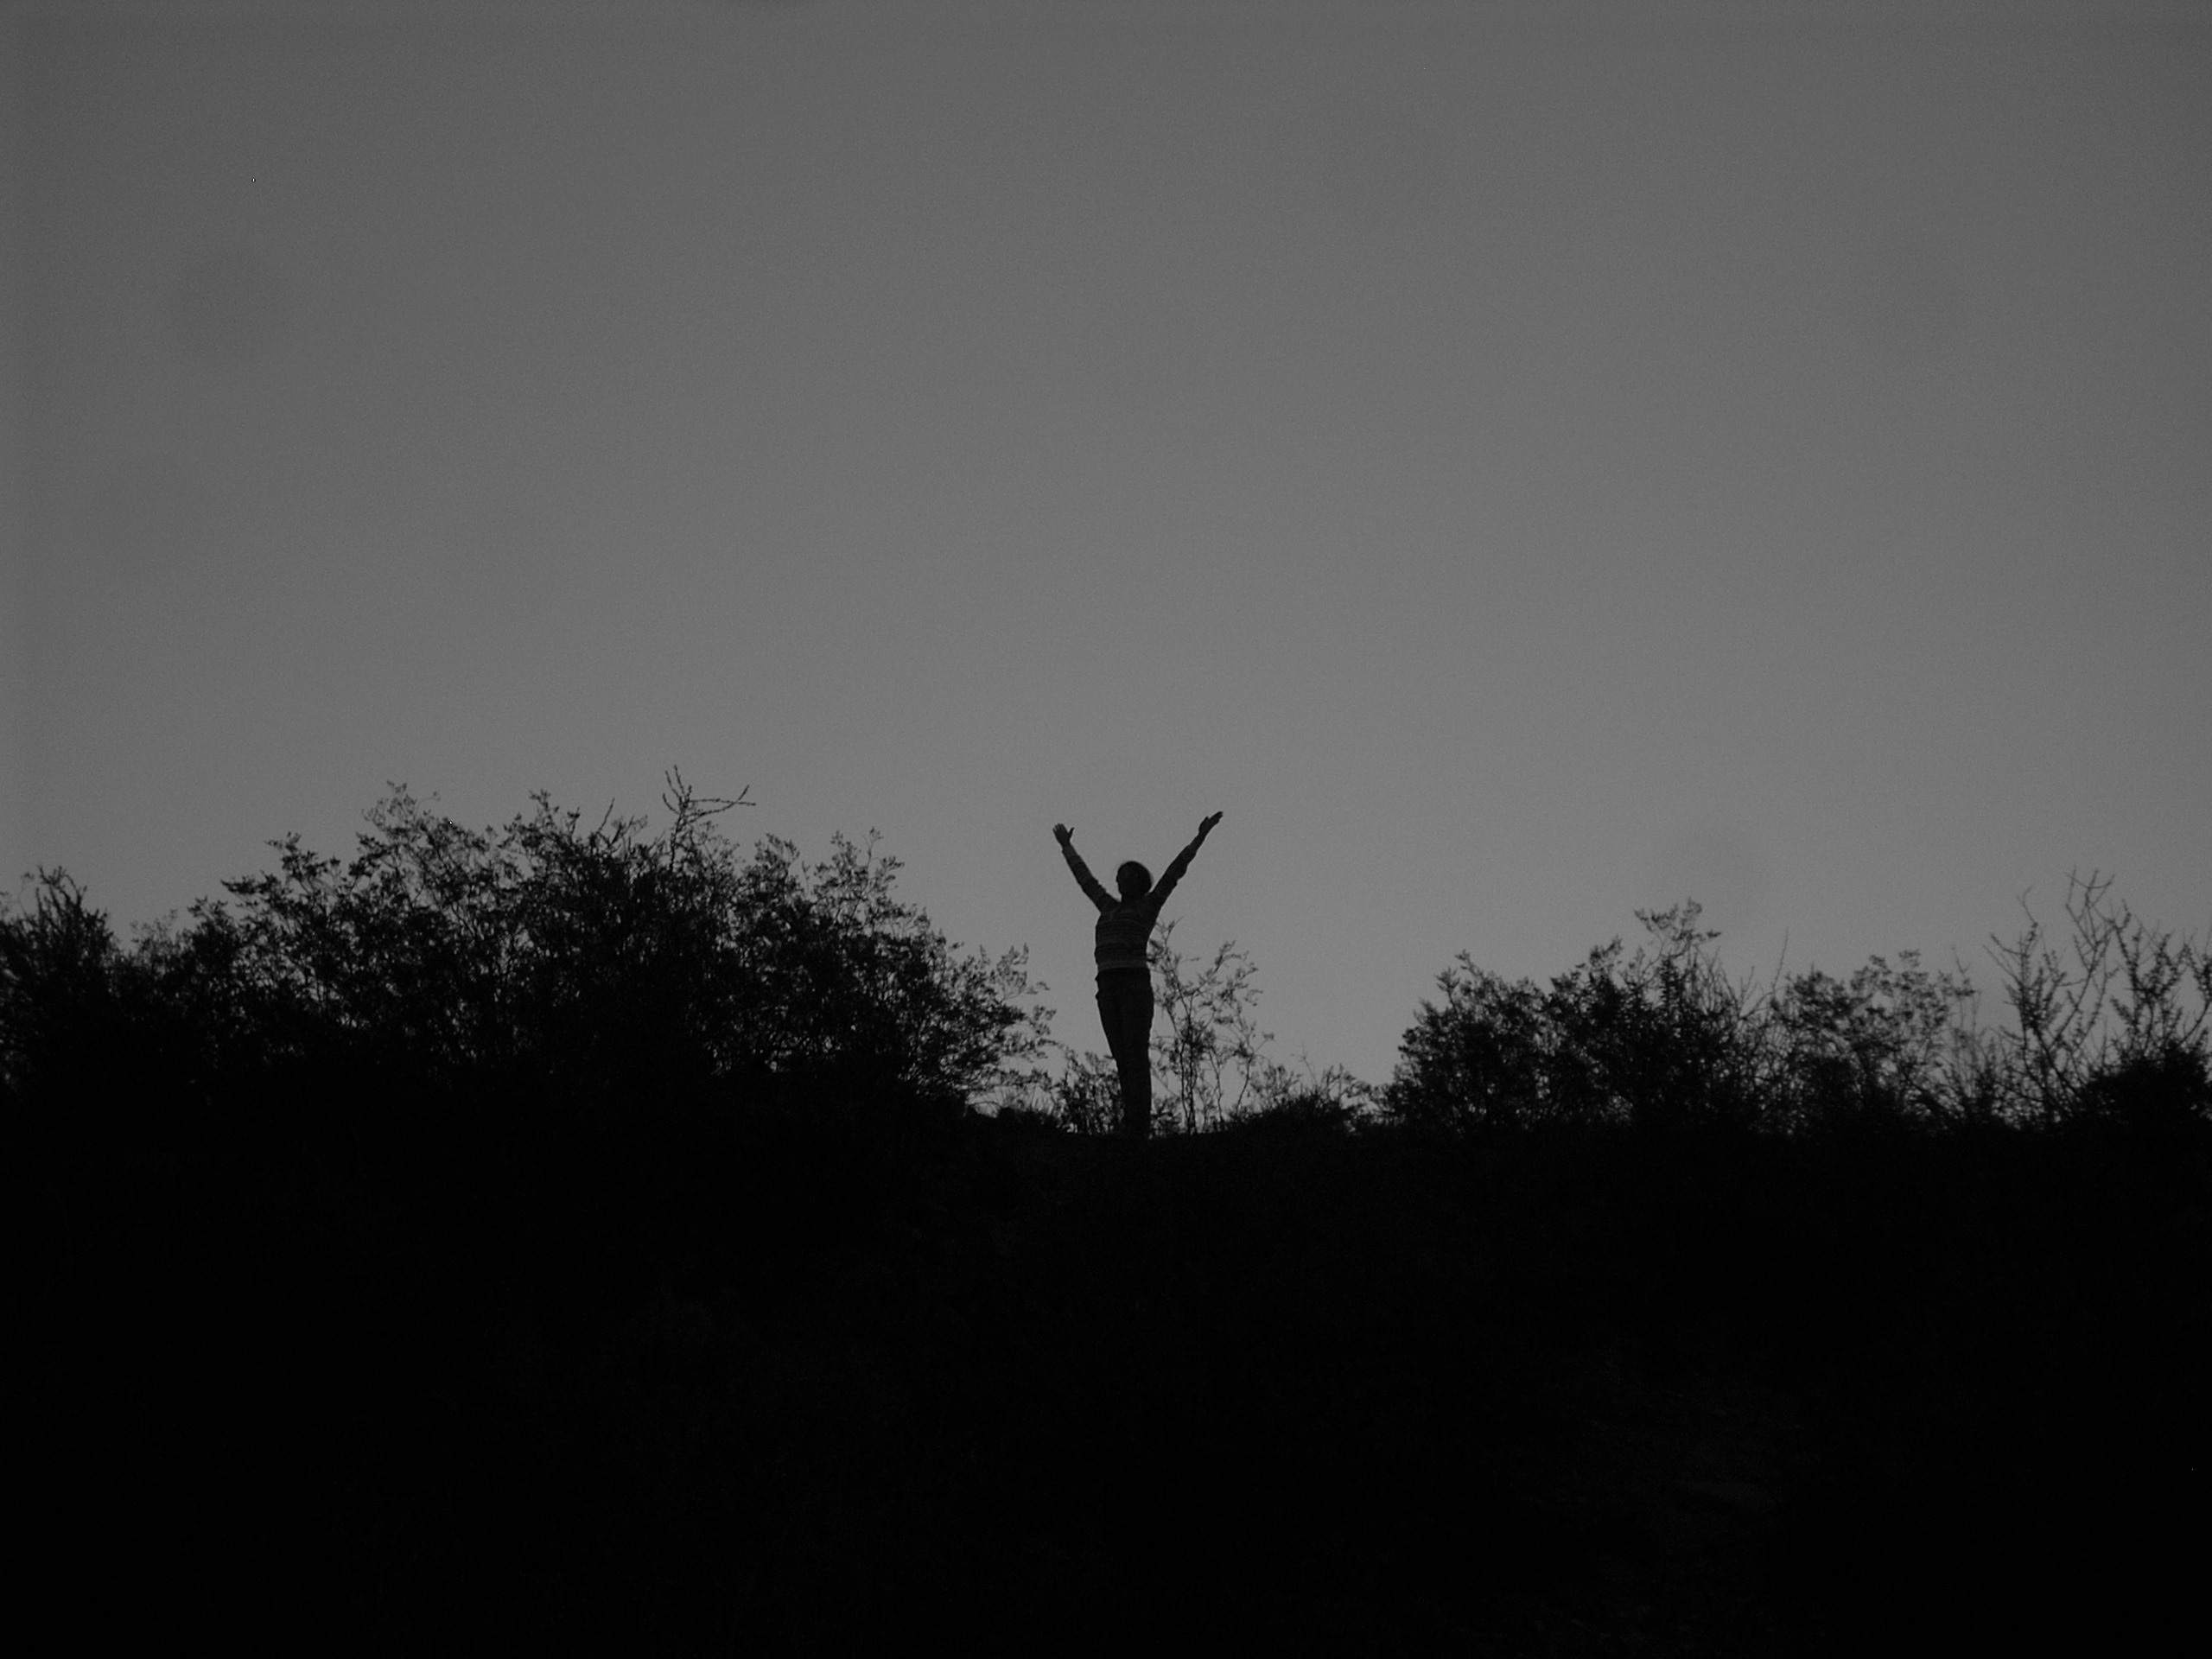
tree, nature, horizon, branch, silhouette, person, mountain, cloud, black and white, sky, mist, night, morning, dawn, atmosphere, dusk, evening, darkness, freedom, monochrome, fullness, monochrome photography, atmospheric phenomenon, atmosphere of earth, woody plant